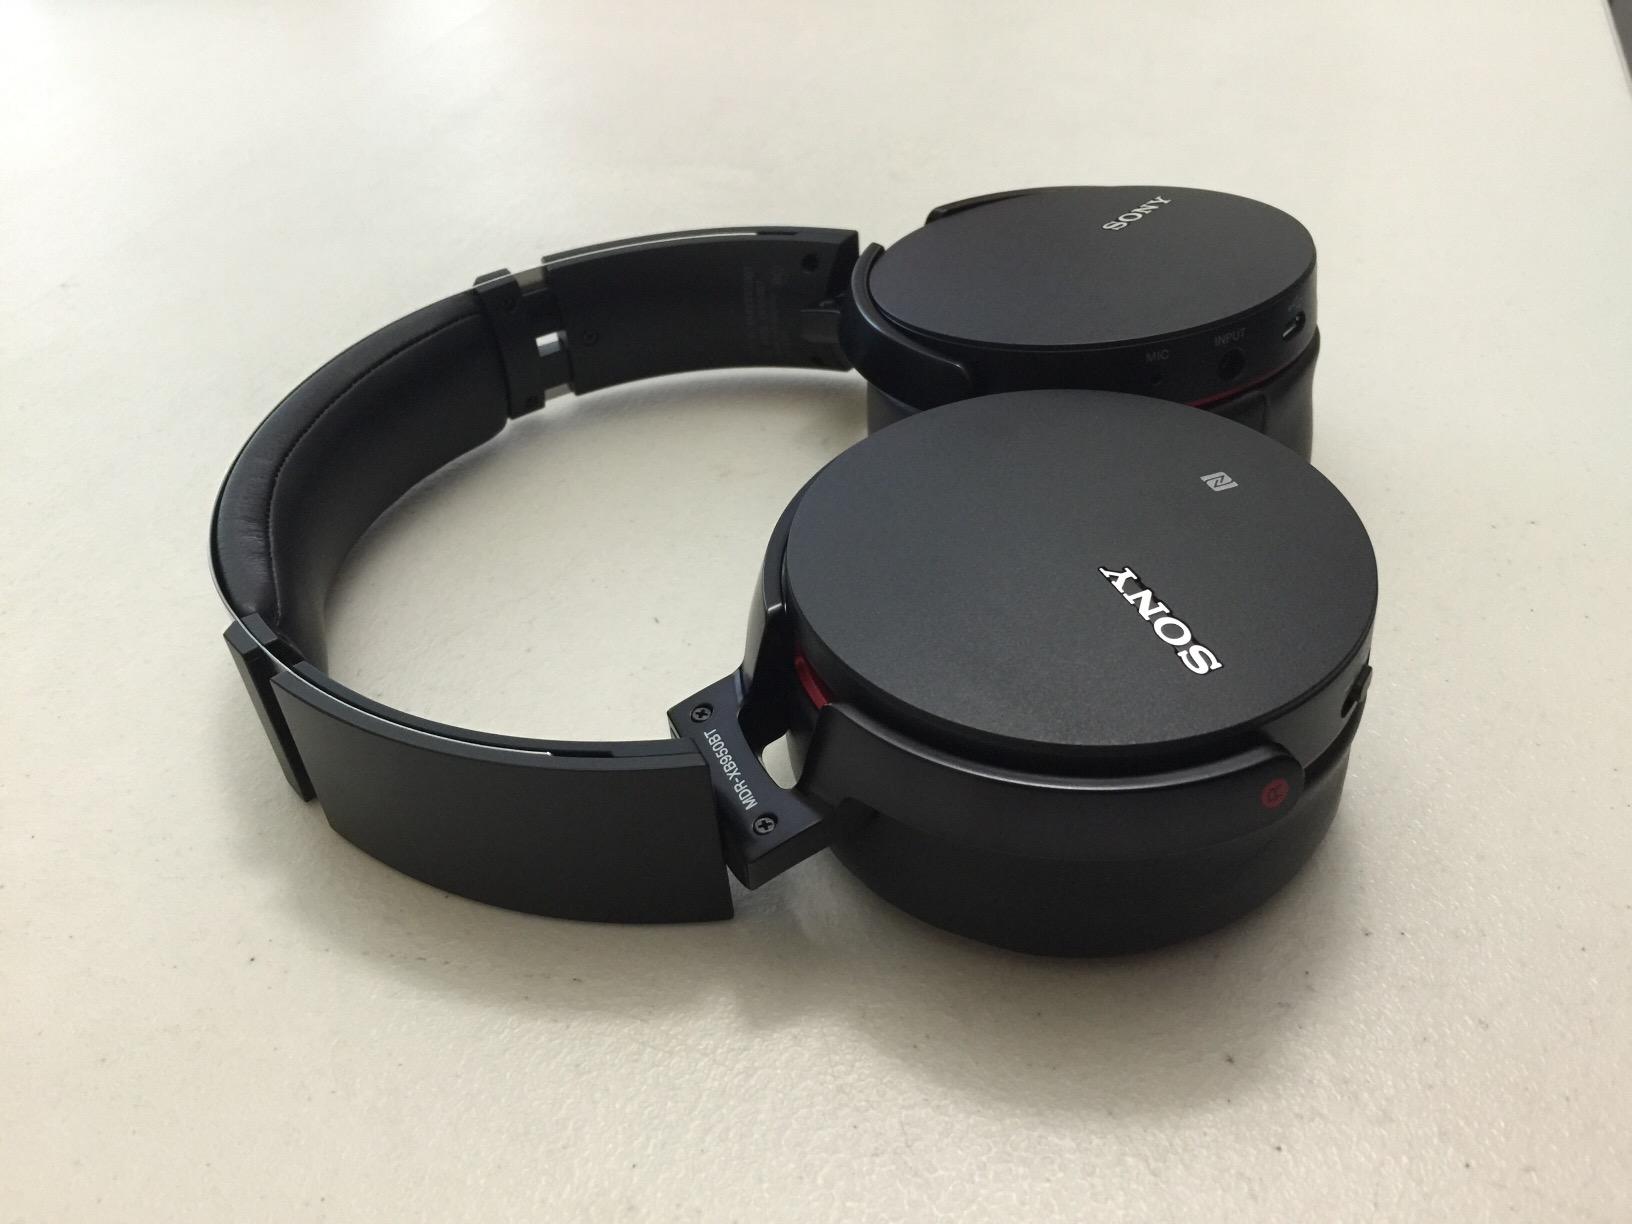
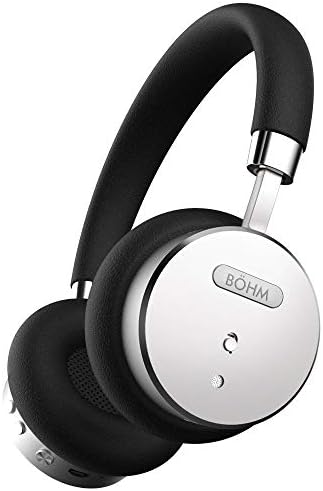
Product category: headphones
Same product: no